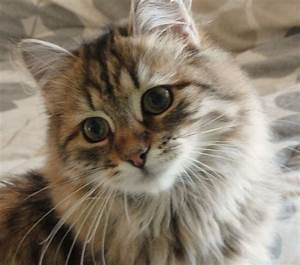
Label: cat